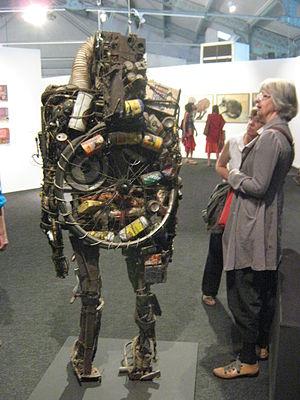
Markus Meurer est un artiste allemand d'Art Brut. Il transforme des matériaux trouvés en objets figuratifs et produit des collages.